Stuart Williamson

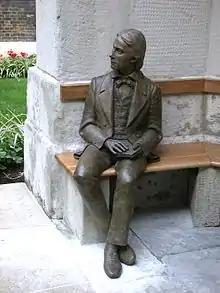
Stuart Williamson bronze of poet John Keats

Williamson has also created many personal works, including, Pina Bausch (Choreographer) and Bruno Schulz, (Author of 'Street of Crocodiles', Teacher and Artist), has exhibited at the Royal Academy Summer Exhibition, annually at the Society of Portrait Sculptors show, the Mall Galleries and The American Masters Exhibition at the Salmagundi Club in Manhattan, and has exhibited many of his pastel drawings worldwide.